Jewels of Mary, Queen of Scots

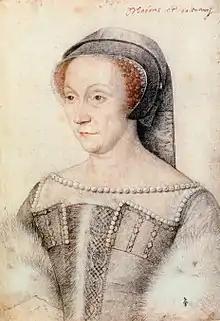
Days after becoming Queen of France, Mary asked Diane de Poitiers to take an inventory of the late king's jewels, before she went into exile.

On the day of her wedding, suspended at her forehead from her crown, was the famous ruby called the "Egg of Naples". Mary's mother-in-law, Catherine de' Medici, gave her the necklace and pendant which she had commissioned from goldsmiths in Lyon and Paris. By the time of Mary's marriage, Mathurin Lussault was known as Mary's goldsmith. Other goldsmiths who worked for the wedding ensemble were; Jean Joly, Jean Doublet (the Dauphin's goldsmith), and Nicolas Vara, a gilder and engraver. Denis Gilbert trawled the shops of Paris for rings and stones, and a lapidary called Badouet supplied 58 emerald buttons. Two merchants from Lyon, Pierre Vast and Michel Fauré, supplied a faceted diamond set in a shield for the necklace that Catherine de' Medici gave Mary on her wedding day. The diamond cost 380 "livres". Claude Héry supplied a cabochon diamond, costing 292 "livres". The pendant may have been the jewel later known as the Great H of Scotland.